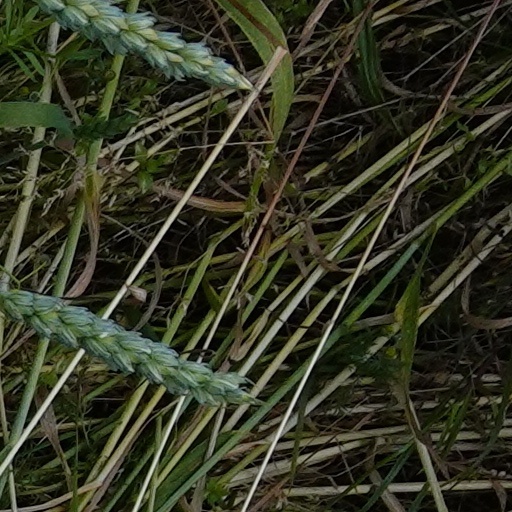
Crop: wheat